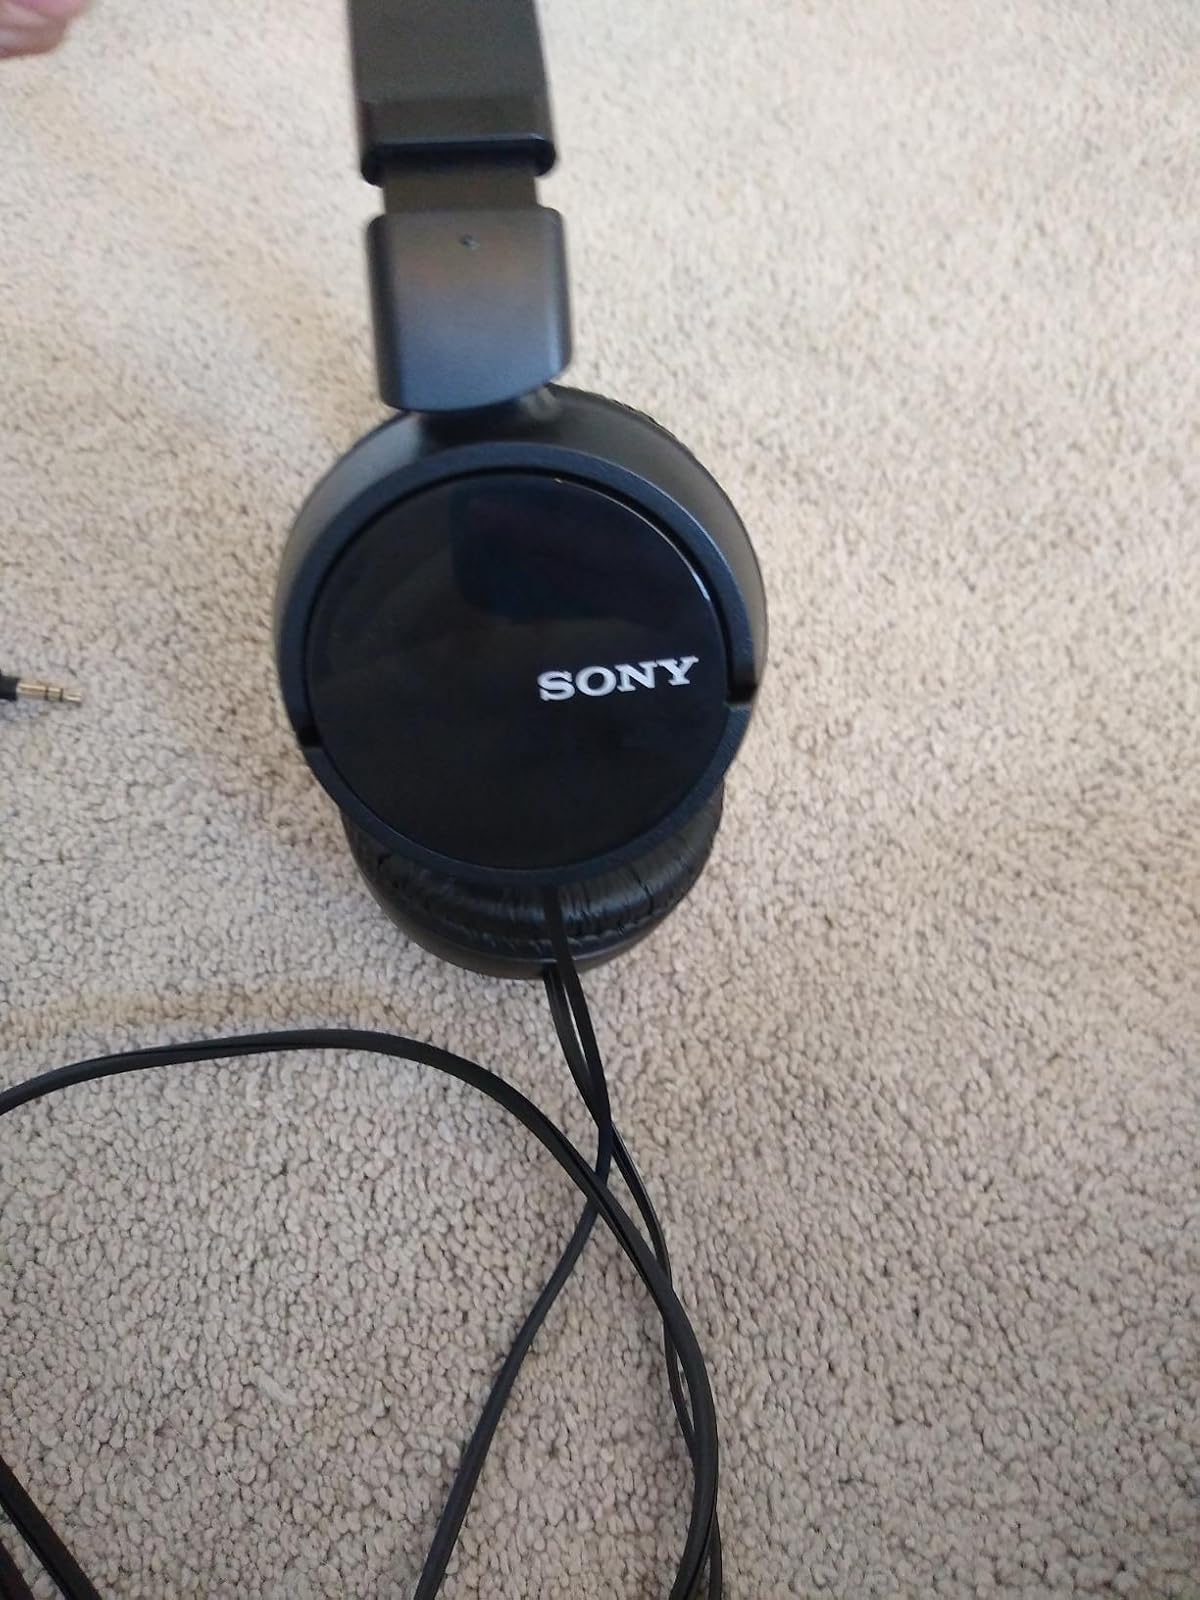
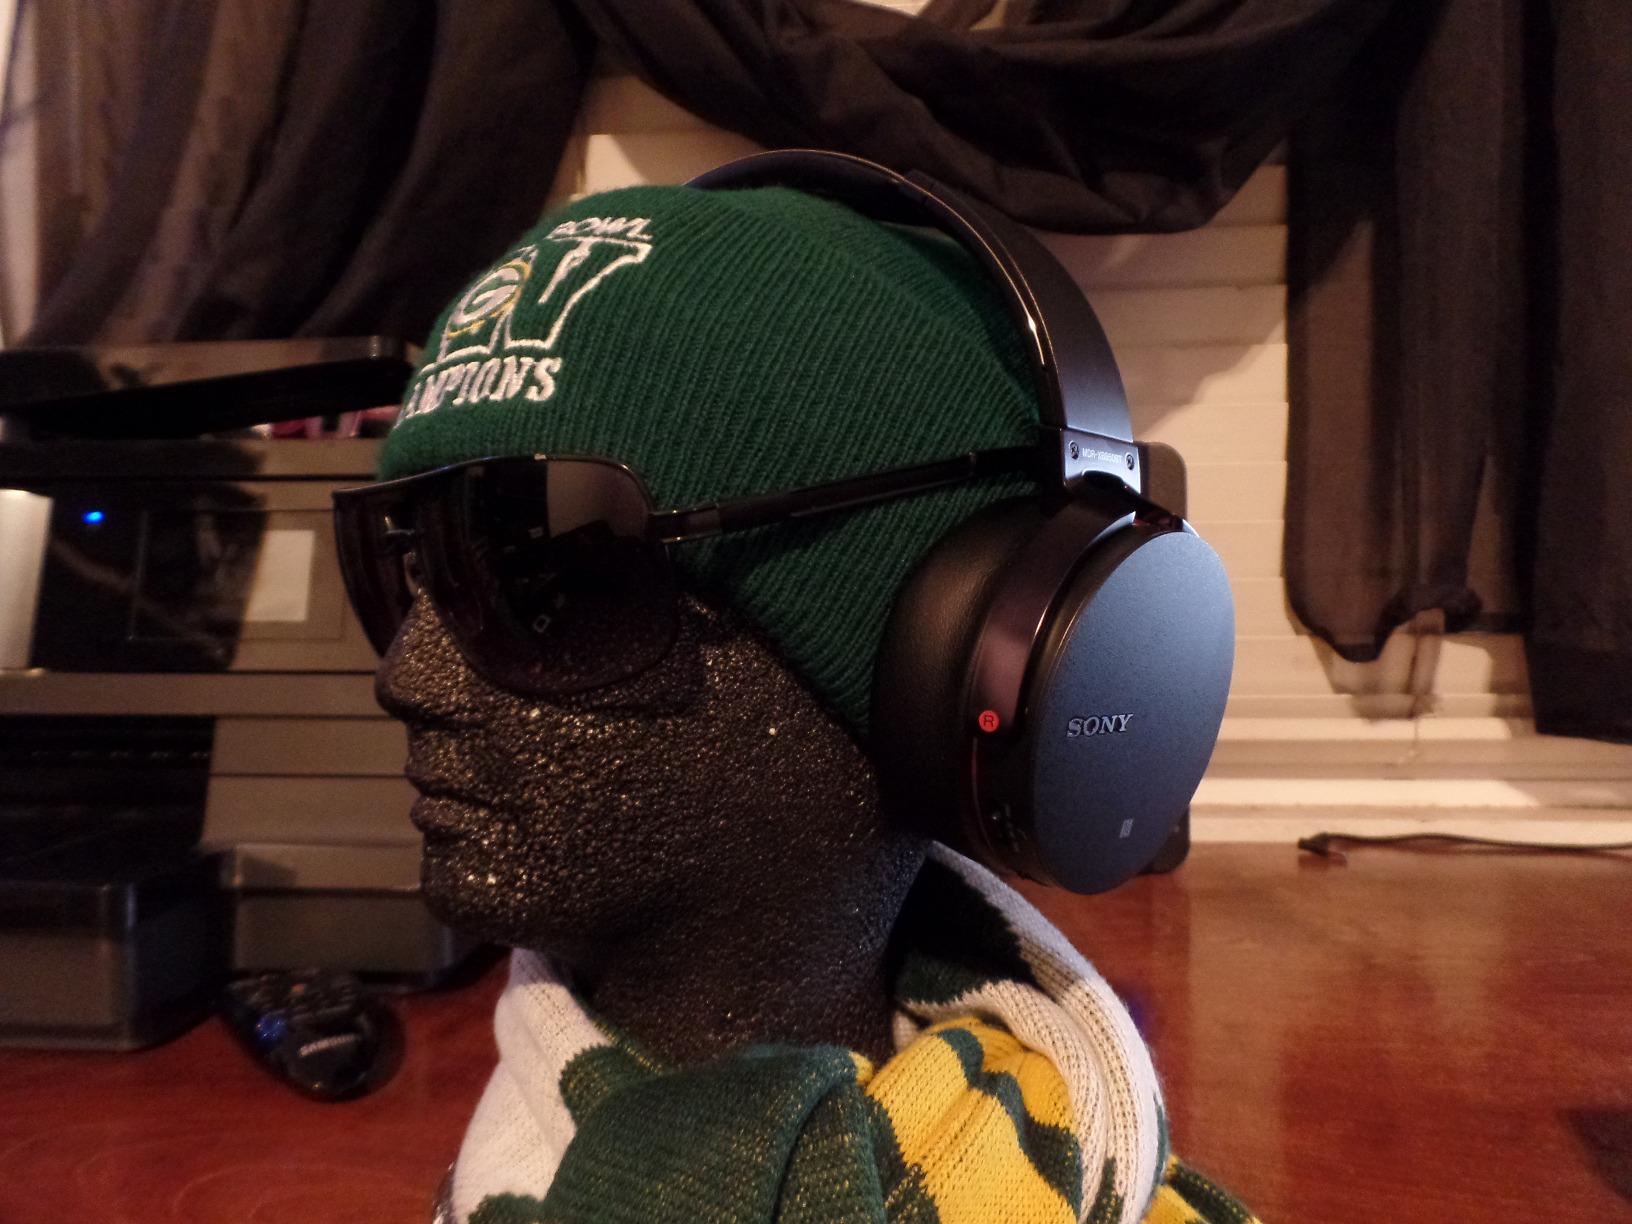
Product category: headphones
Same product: no